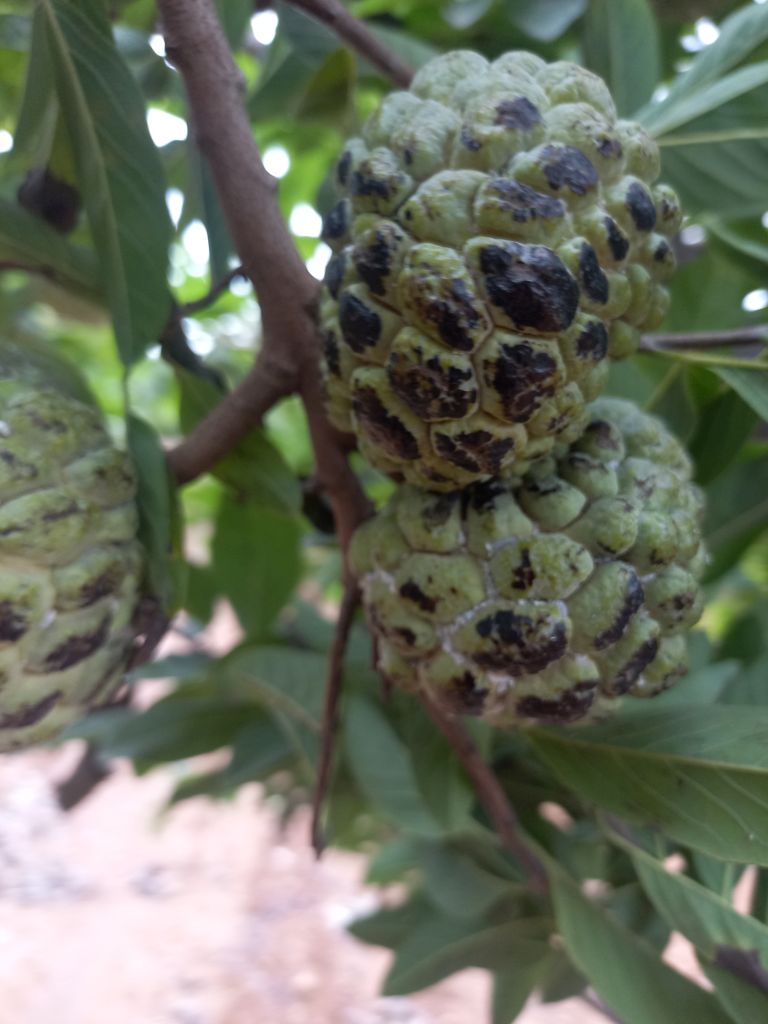
Disease label: Blank Canker